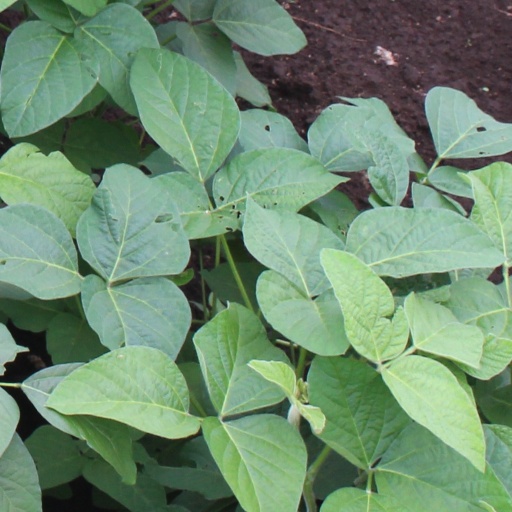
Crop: soybean